Reuven Dafni

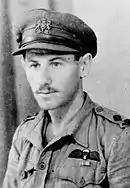
Reuven Dafni around 1945

Reuven Dafni (born Ruben Kandt; 11 November 1913 – 13 June 2005) was a wartime British officer and special forces soldier and a soldier and diplomat for Israel. He was also one of the founders of kibbutz Ein Gev and a longtime assistant director of the Yad Vashem memorial center.